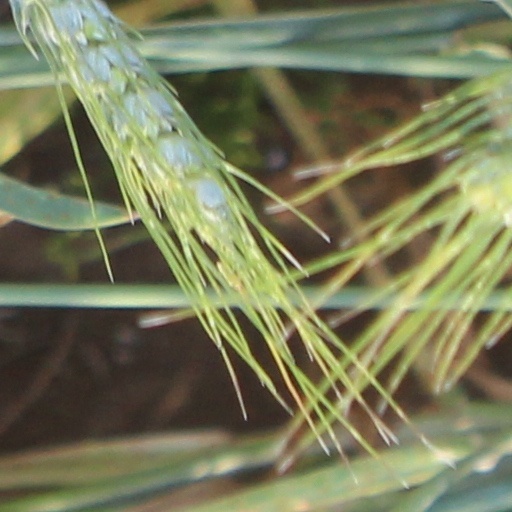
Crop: wheat